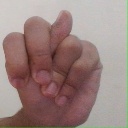
अक्षर: न